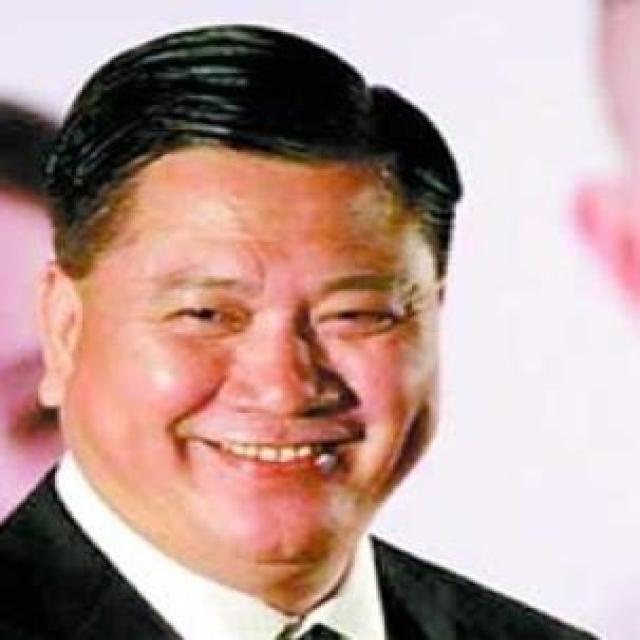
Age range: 45-64